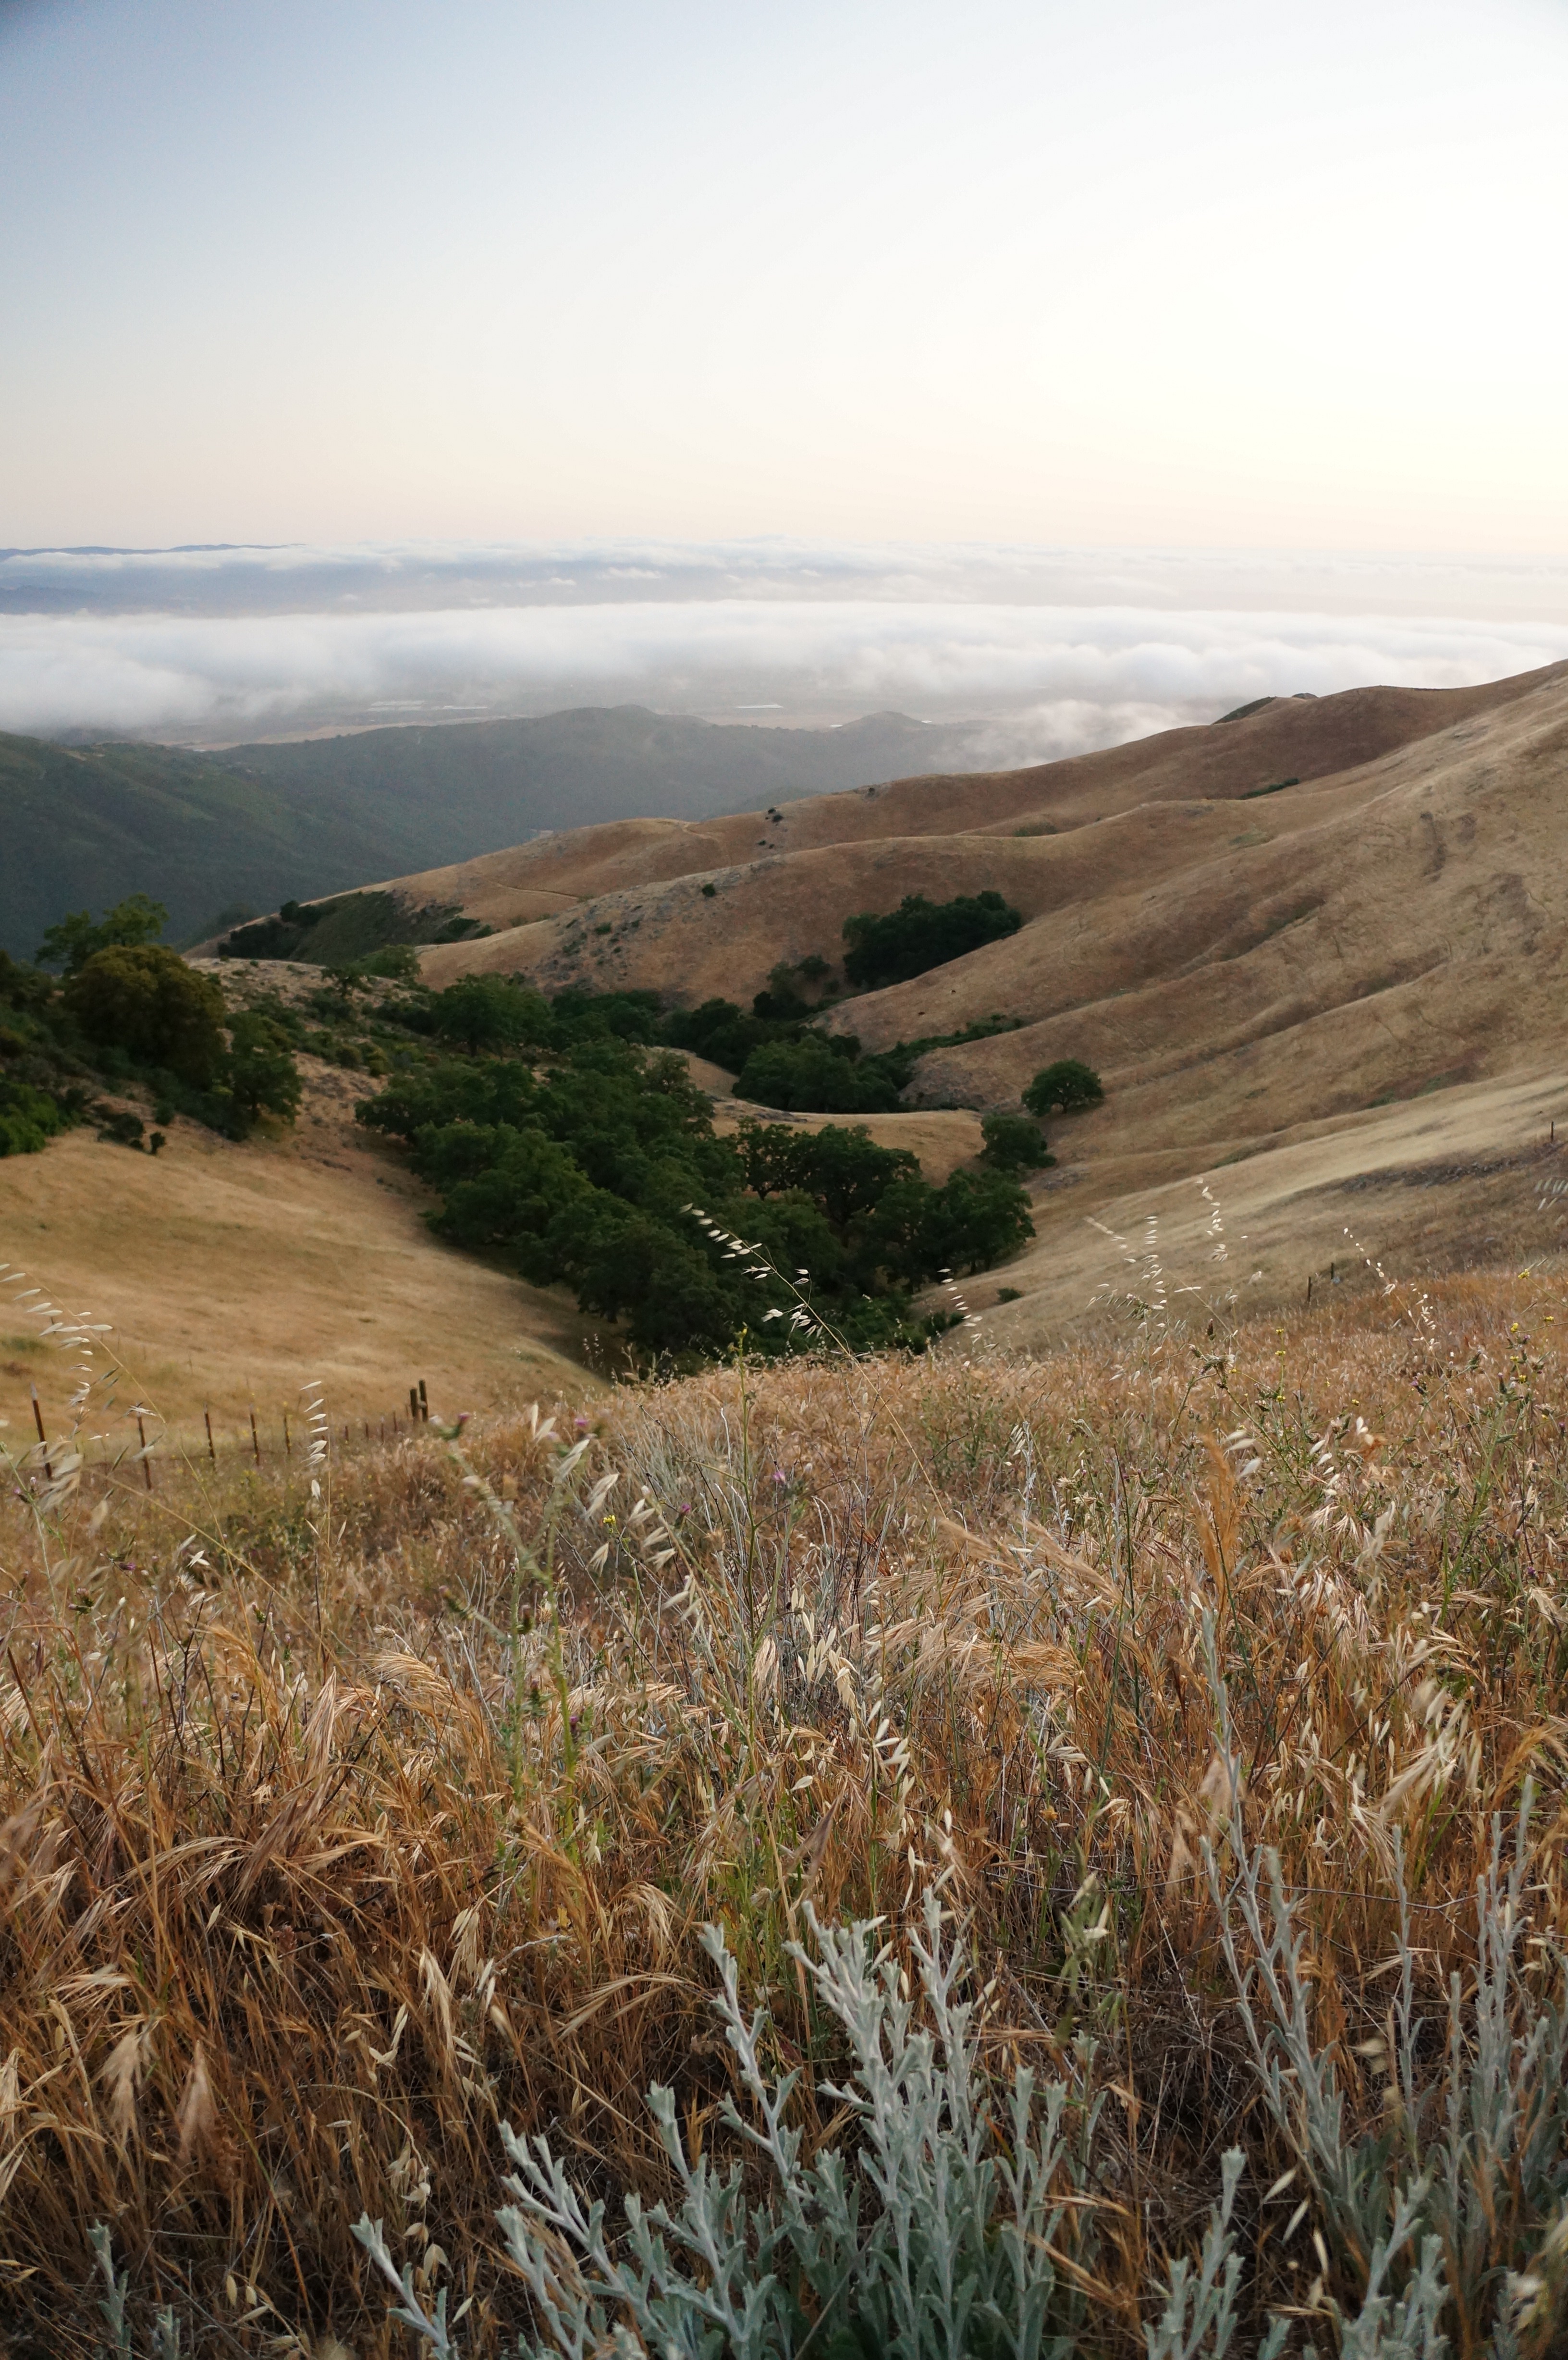
landscape, sea, coast, nature, grass, outdoor, sand, horizon, marsh, wilderness, mountain, sky, fog, field, prairie, morning, hill, land, cliff, wild, environment, scenic, natural, scenery, terrain, hills, geology, grassland, badlands, wetland, plateau, habitat, ecosystem, steppe, rural area, landform, natural environment, geographical feature, aeolian landform, grass family, mountainous landforms